Irish traditional music

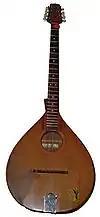
An Irish bouzouki

The four-string tenor banjo is played as a melody instrument by Irish traditional players, and is commonly tuned GDAE, an octave below the fiddle. It was brought to Ireland by returned emigrants from the United States, where it had been developed by African slaves. It is seldom strummed in Irish music (although older recordings will sometimes feature the banjo used as a backing instrument), instead being played as a melody instrument using either a plectrum or a "thimble".